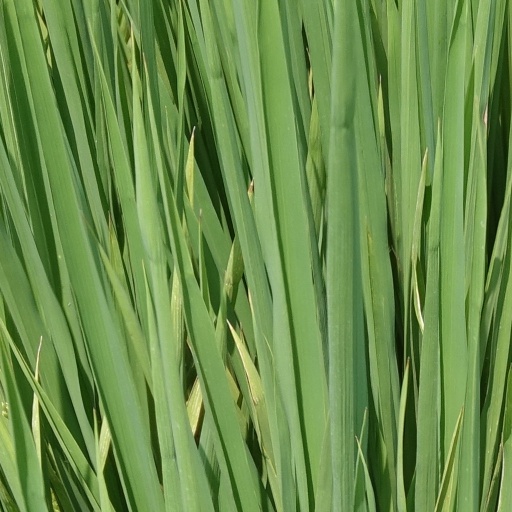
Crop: rice